Company scrip

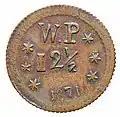
Coin worth cents issued to workers on sugar plantations in Wailuku, Hawaii in the 19th century; this was a day's wage and could only be spent in company stores.

Plantation scrip incorporated cards, coins or tokens issued to sharecroppers and other workers on former plantations after the American Civil War. It could only be spent at the plantation store, which often had inflated prices, and made saving up money to leave the plantation almost impossible. In 1887, thousands of sharecroppers and sugar workers went on strike in order to receive money payments instead of scrip; this escalated into violence and dozens of African Americans were killed in the Thibodaux massacre. The use of scrip continued into the 20th century; in 1965, Martin Luther King, Jr. spoke of meeting plantation workers who had been paid in scrip all their lives and "had never seen U.S. currency."